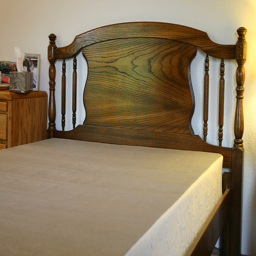
A large bed with a wooden headboard next to a wall.
A brown headboard has a bare mattress bed.
a bed with a mattress that has nothing on it.
A wooden bed and mattress with no sheets or blankets.
Large bed with wooden headboard and a single mattress.